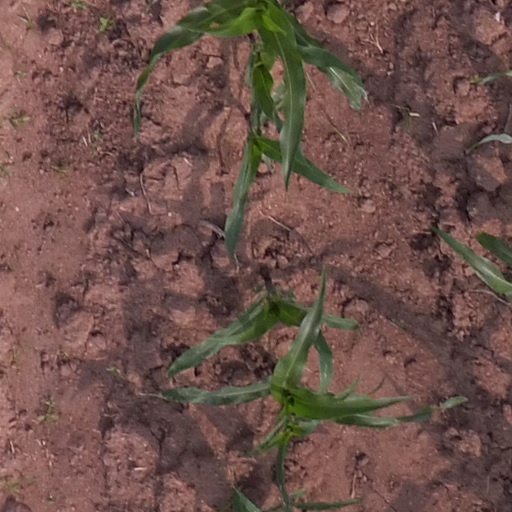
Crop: maize; corn